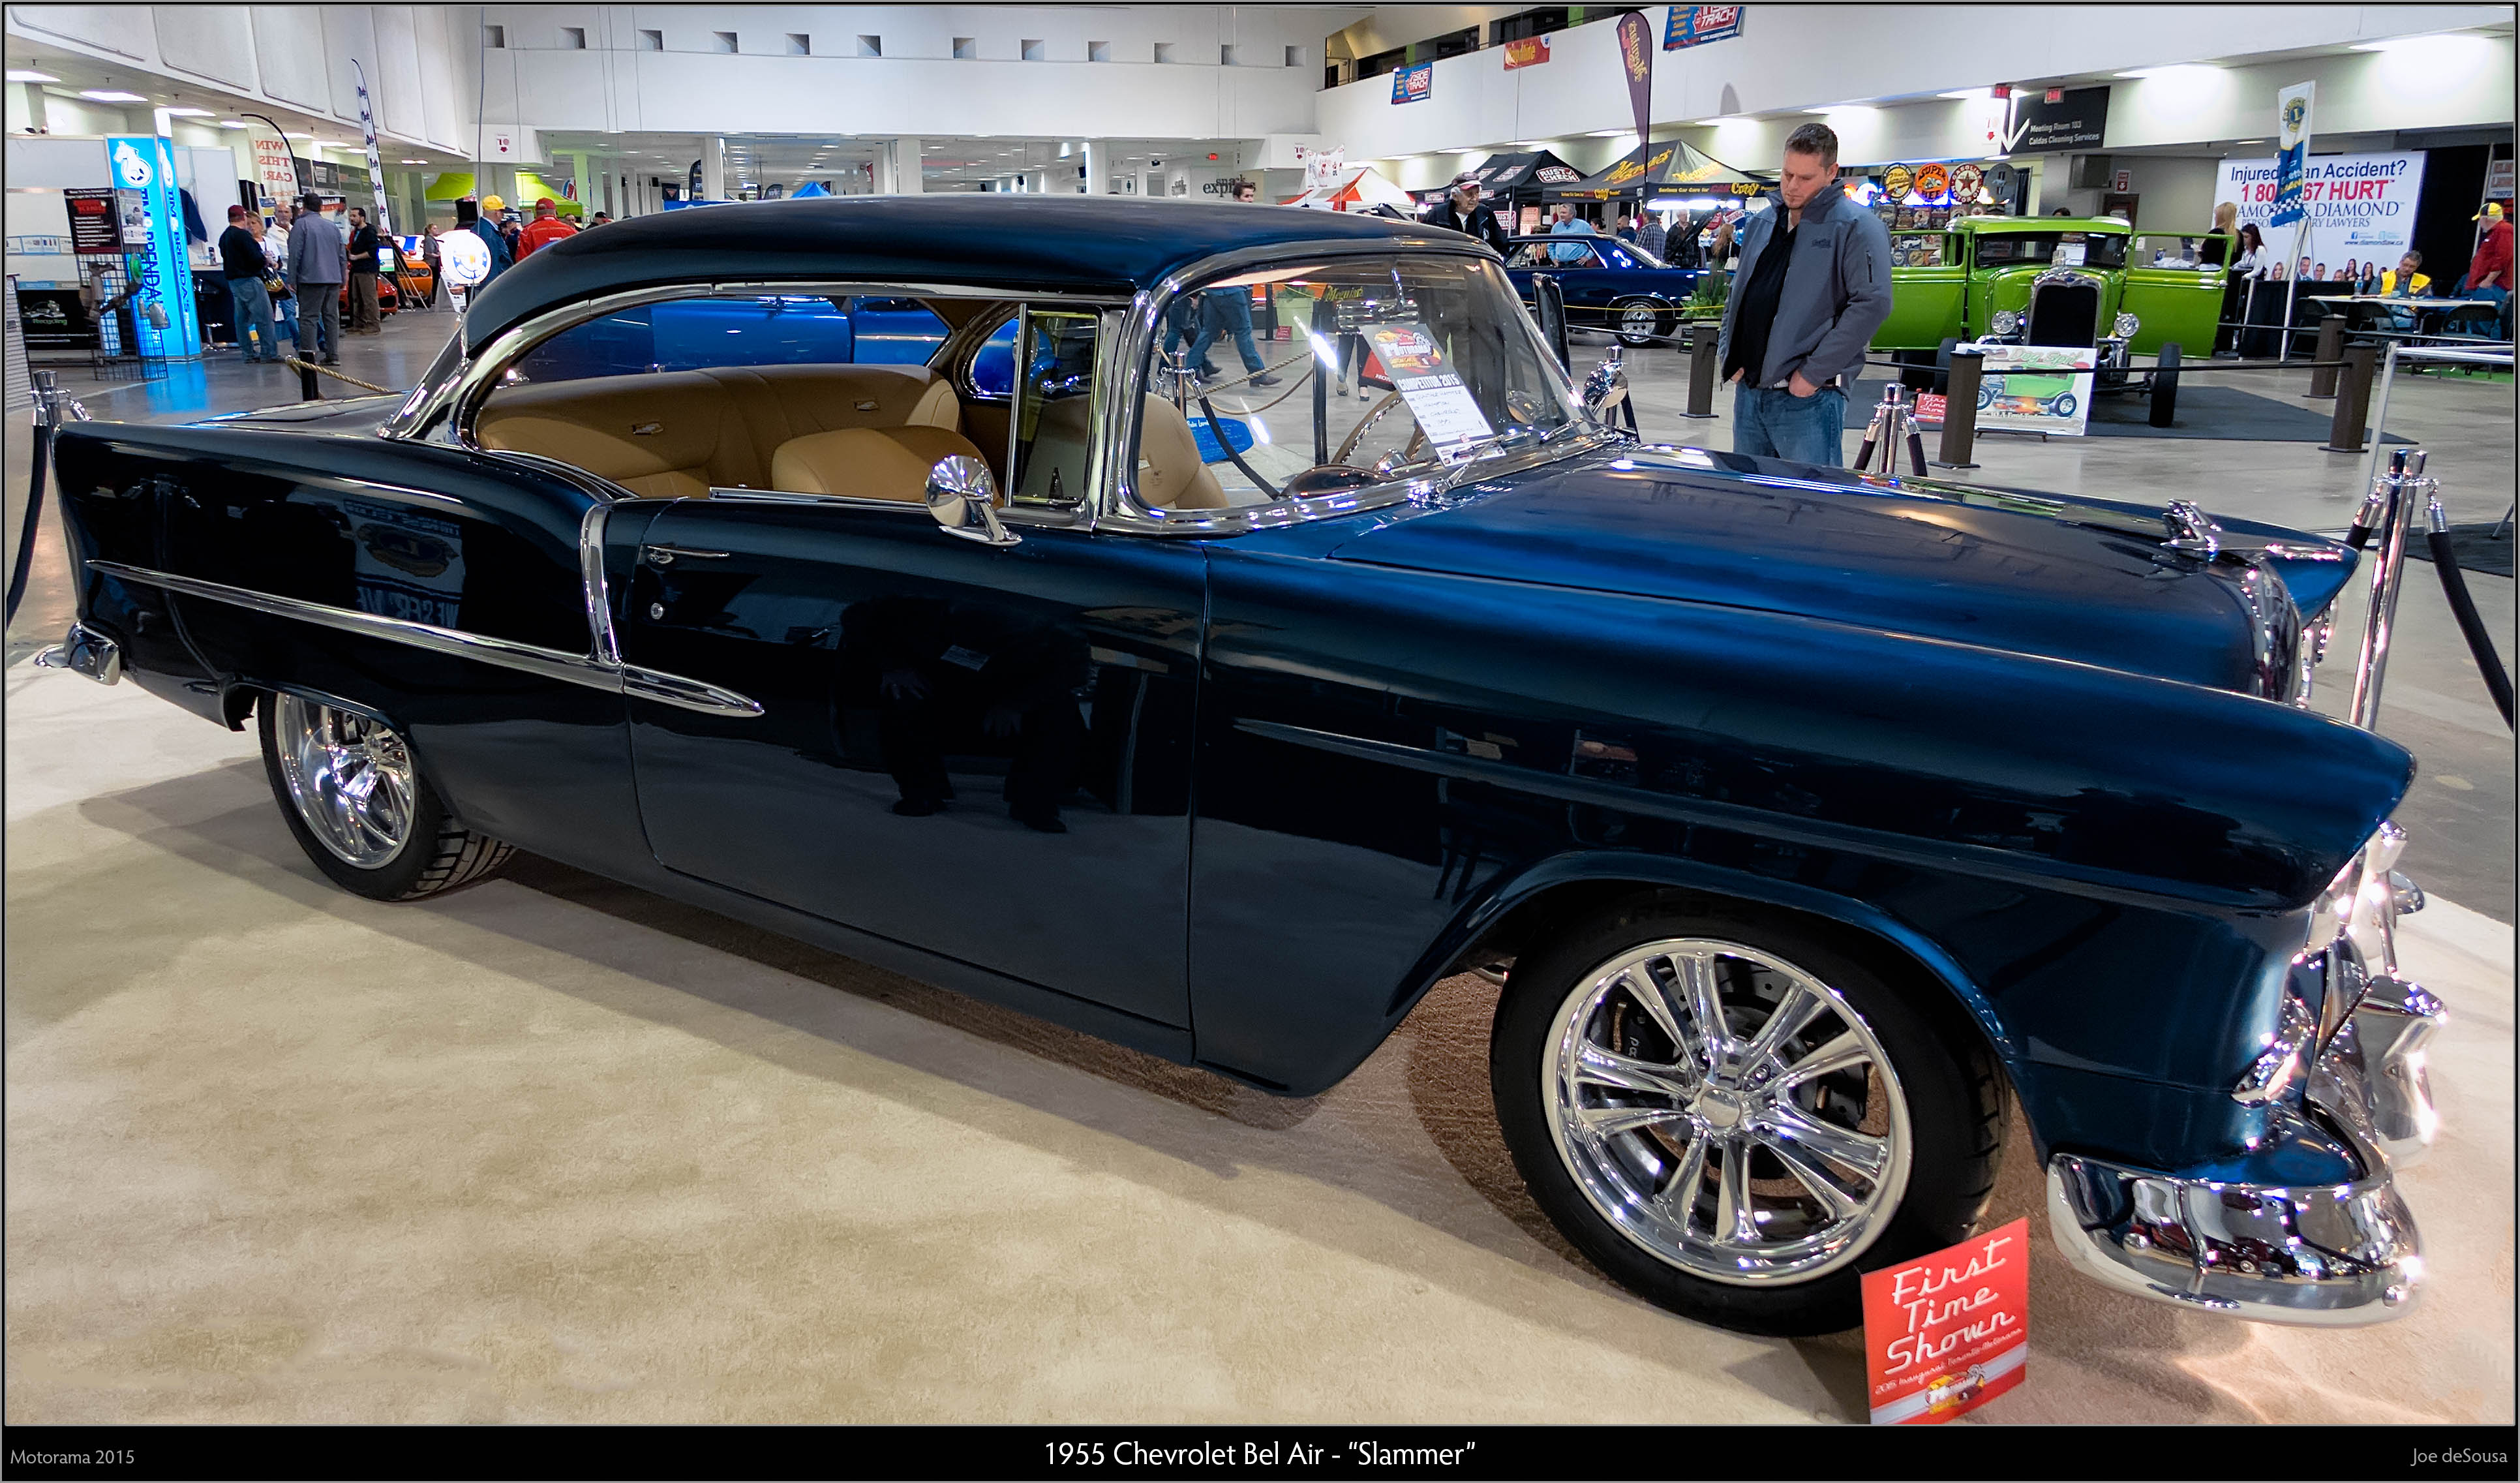
car, air, vehicle, show, canada, sedan, mississauga, ontario, chevrolet, lumix, panasonic, dmc, lx7, panasoniclumixdmclx7, custom, motorama, otherkeywords, 1955, chevy, bel, coupe, antique car, hot rod, auto show, land vehicle, automobile make, automotive exterior, luxury vehicle, full size car, chevrolet bel air, custom car